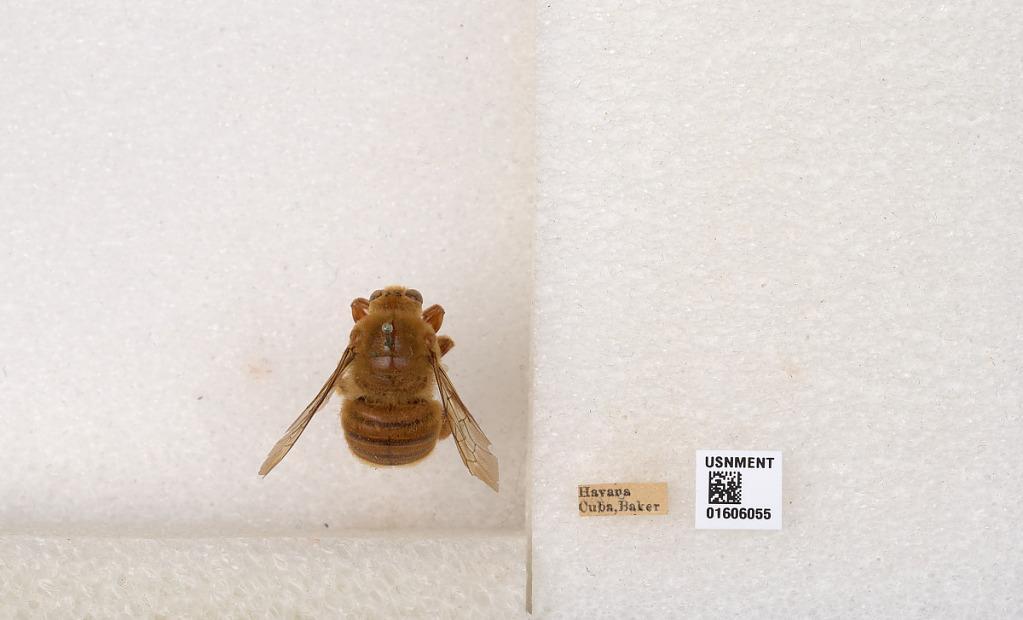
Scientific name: Xylocopa (Neoxylocopa) cubaecola Lucas
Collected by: Baker
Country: Cuba
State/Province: Havana
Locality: Havana
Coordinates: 23.0507, -82.333